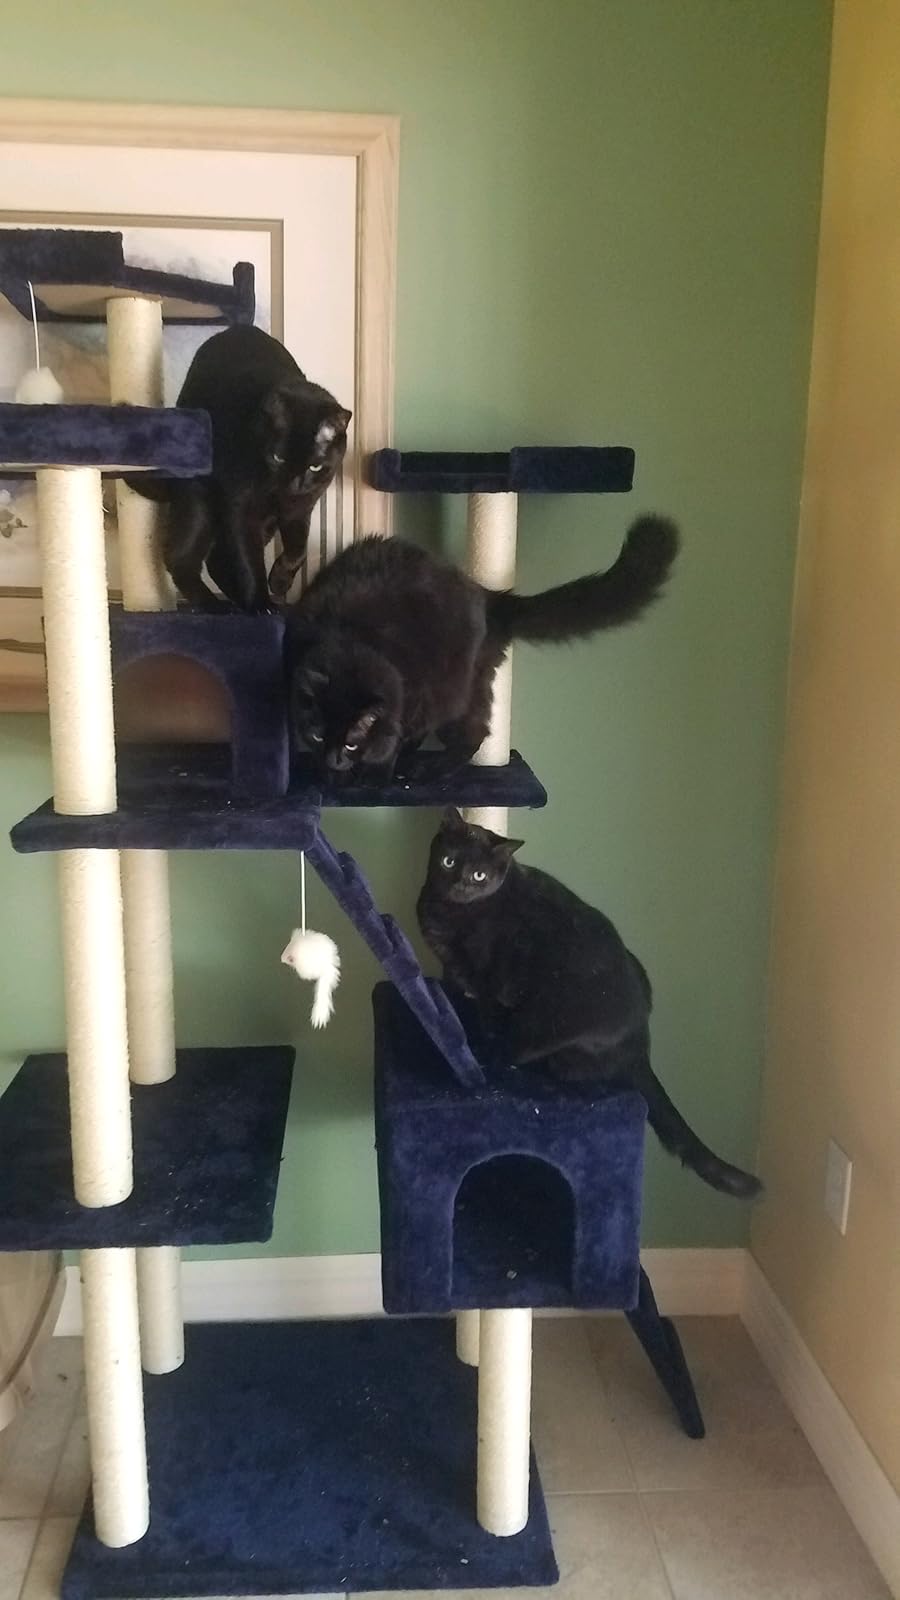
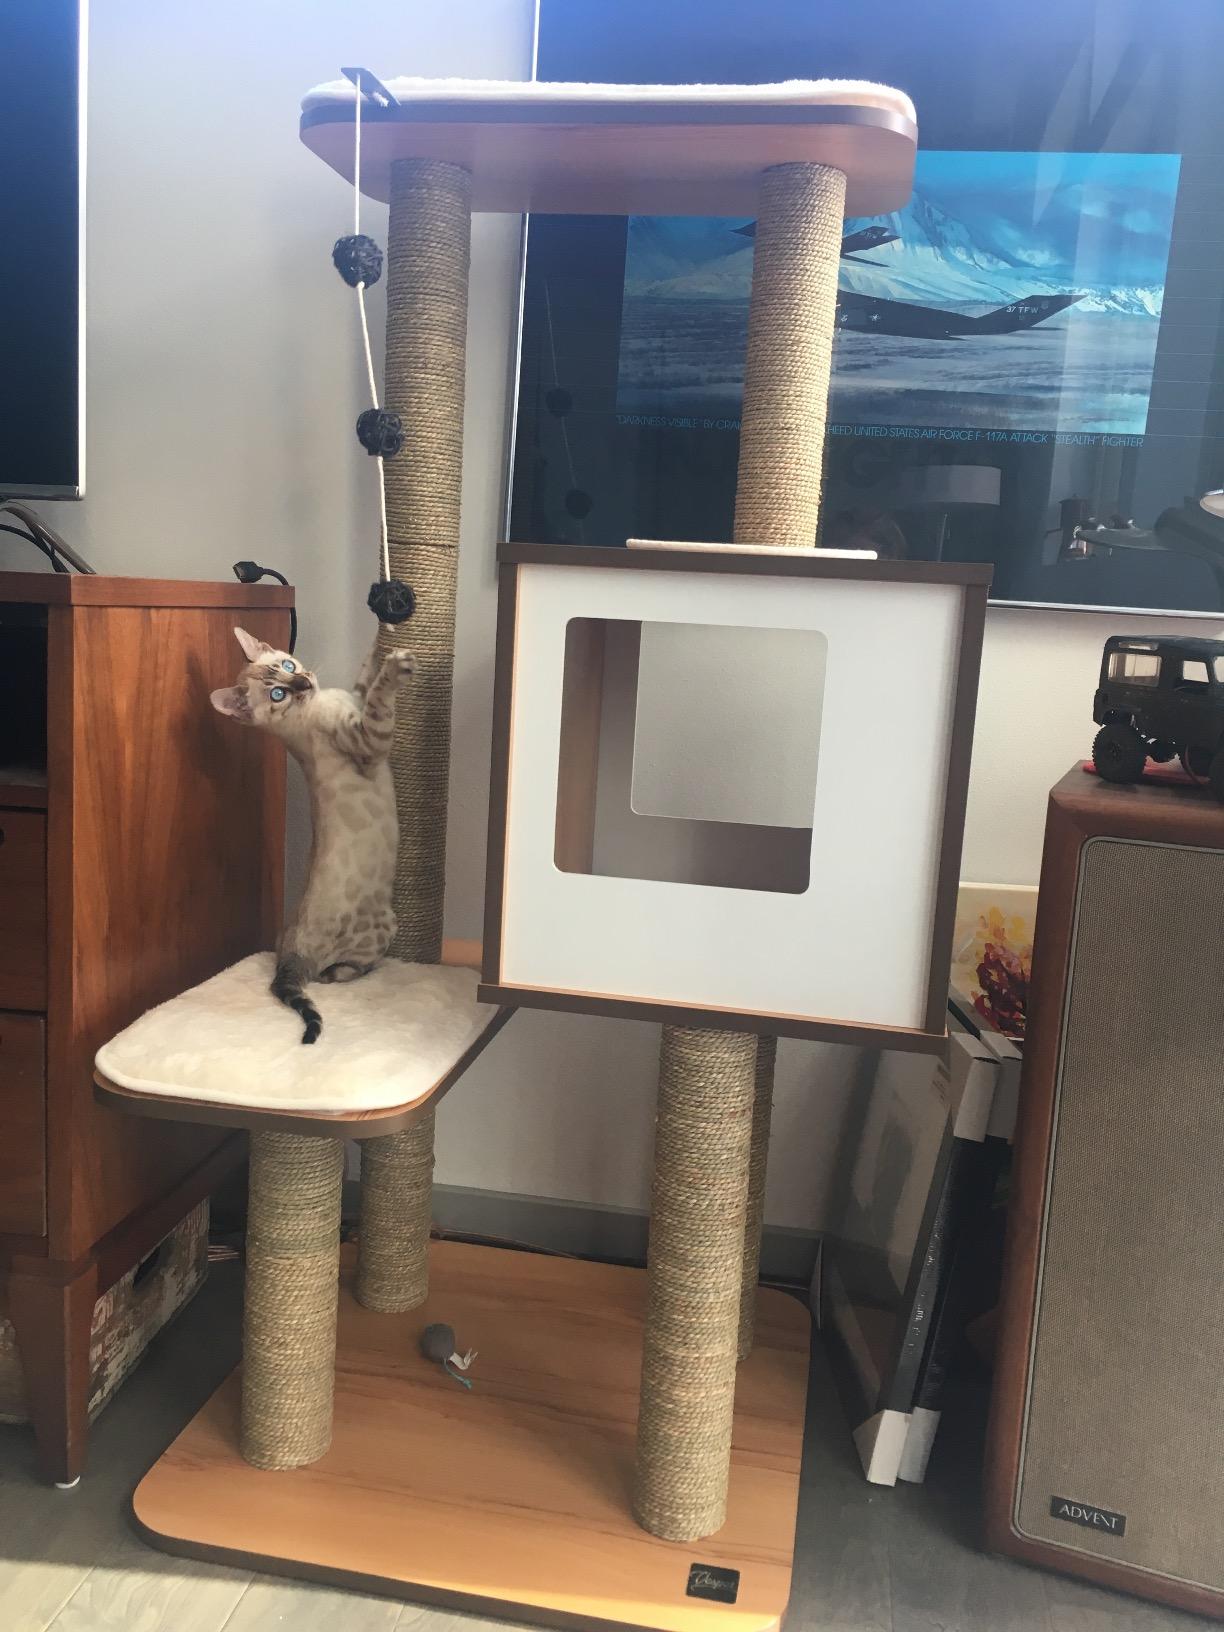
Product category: items_cat tree
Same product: no